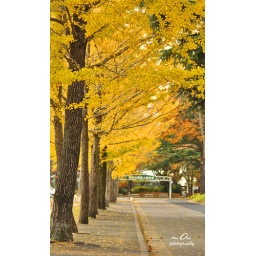
yellow trees in a row..